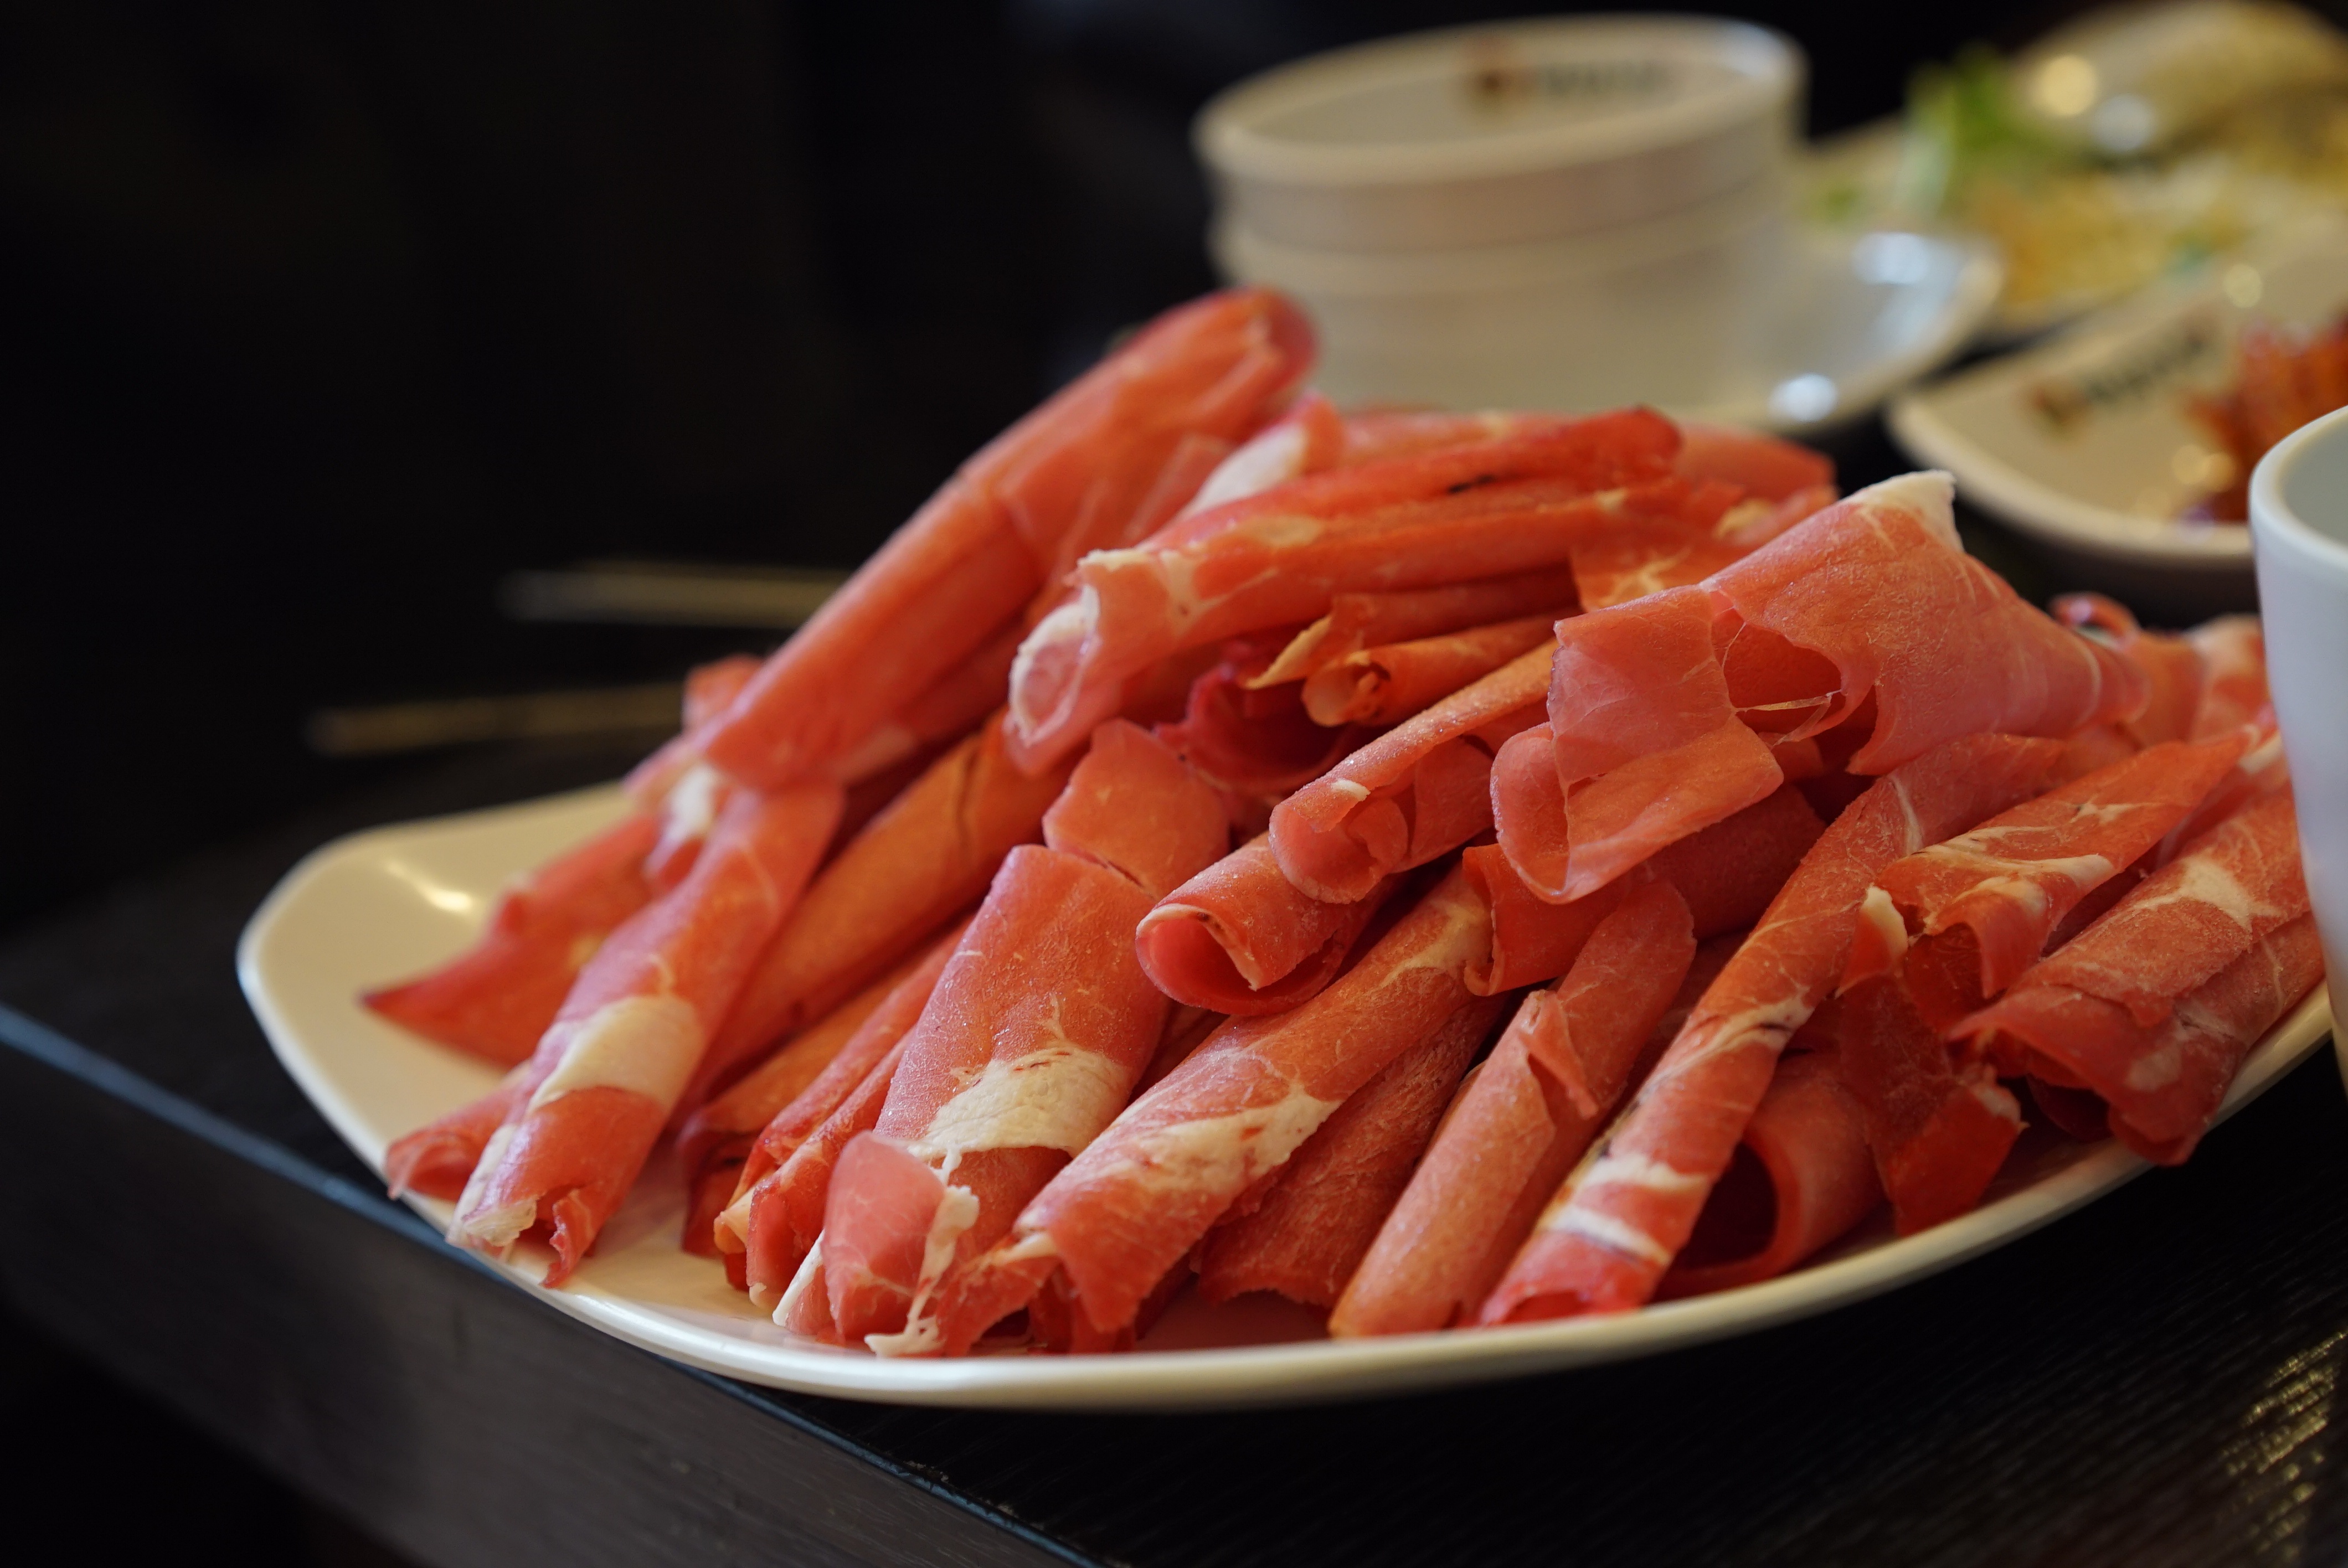
dish, meal, food, produce, seafood, fish, meat, cuisine, asian food, chinese food, shabu shabu